Save the Brahmaputra River

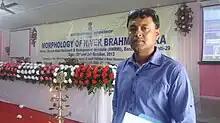
Er. Arnab Jan Deka at International Workshop on Brahmaputra Morphology (2013)

International Coordinator of the campaign Tess Joyce together with the UK coordinator Jenny participated at the prestigious London Urban Green Fair held in South London on 20 September 2009 along with other British Coordinators and supporters of the campaign. They set up a special desk at the Green Fair, and distributed fliers regarding the threats to the fragile eco-system of Brahmaputra River. They also sold some copies of the book "A Stanza of Sunlight on the Banks of Brahmaputra" to book lovers and environmental crusaders. The campaign received overwhelming response from all environmentally concerned people visiting the fair. International visitors from different corners received first-hand information and supporting materials concerning the eco-challenges of the Brahmaputra river and pledged their support to the campaign. The Urban Green Fair authorities also offered their support to the cause propagated by Assam Foundation-India, and kept the channels open for future such joint campaign, and also offered their facilities for such programmes.